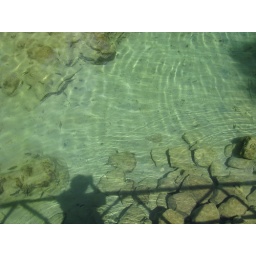
Notice how clear the water is. We could see the fish swimming in the Tamasopo Water